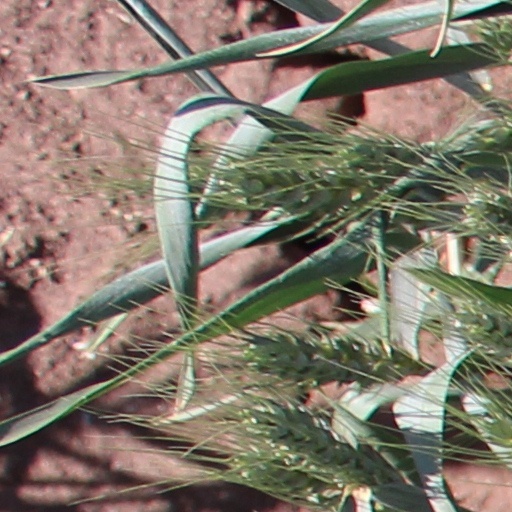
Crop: wheat